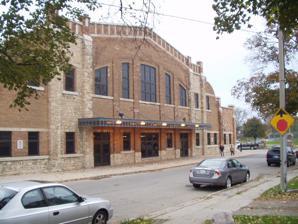
Building: Galt Arena Gardens
Country: Canada
Year built: 1922
Galt Arena Gardens Front facade of Galt Arena Gardens Location 98 Shade St., Cambridge, Ontario Coordinates 43°21′47″N 80°18′23″W / 43.36306°N 80.30639°W / 43.36306; -80.30639 Capacity 1,100 Field size 200 ft x 80 ft (surface) Surface mechanically frozen ice Construction Broke ground 1921 Opened January 1922 The Galt Arena Gardens is one of the oldest continuously-operating ice hockey arenas in the world and the oldest operating arena in Ontario . Galt Arena Gardens  was built throughout 1921 and opened in January 1922. It was located in the city of Galt, which is now a part of the city of Cambridge , Ontario . It is the home of the junior hockey team, Cambridge Redhawks as well as the Special Hockey International team, Cambridge Ice Hounds. The arena is noted for its impressive external facade . Hockey legend Gordie Howe played in the arena for the Galt Red Wings during the 1944-1945 season before playing in the National Hockey League . Former New York Americans centreman Norman Himes grew up right across the street from the arena at 91 Shade Street. He played OHA senior hockey in the arena for the Galt Terriers . Ontario Hockey Association teams including the Galt Rockets and Galt Black Hawks also played at the building. Several ice hockey arenas are older, including the Aberdeen Pavilion in Ottawa , built in 1898, and the Stannus Street Rink , of Windsor, Nova Scotia , built in 1897, but are no longer in operation for ice hockey. The 1910 Matthews Arena in Boston is still in operation, but it closed for several seasons due to fires and for renovations. The arena was most recently renovated in 1997, replacing the concrete floor, the spectator seating and the dressing rooms. The Arena was closed for the entire 1997-98 season. The renovation reduced seating capacity from 2,000 to 1,100. References Rutherford, Kristina (2012). "Ice Aged". Sportsnet Magazine . 2 (6): 61– 64. Notes